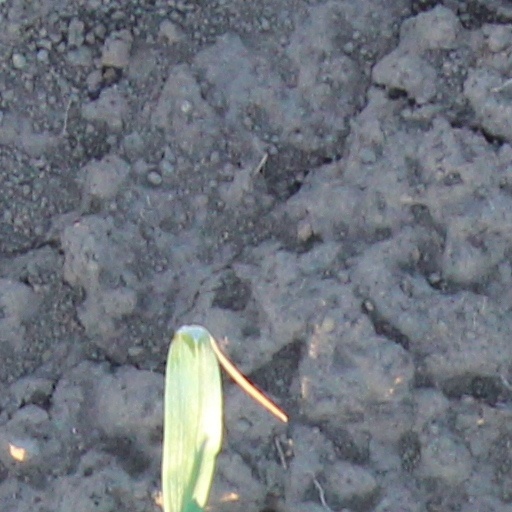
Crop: wheat